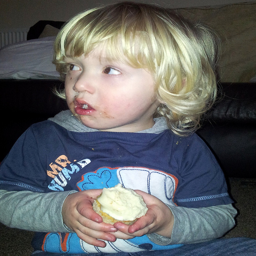
The young child is holding the cupcake in both hands.
A toddler holding a cupcake in his hands.
a close up of a young child holding a pastry in a living room
a young child holding a pasty treat
A young blonde boy making a mess while eating pastry.